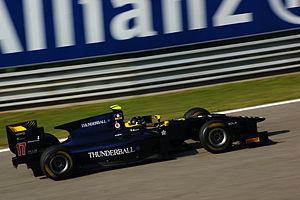
Adam Carroll, né le 26 octobre 1982 à Portadown en Irlande du Nord, est un pilote automobile britannique.